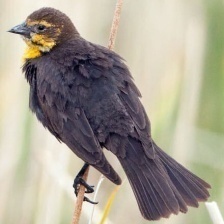
Species: YELLOW HEADED BLACKBIRD
Scientific name: XANTHOCEPHALUS